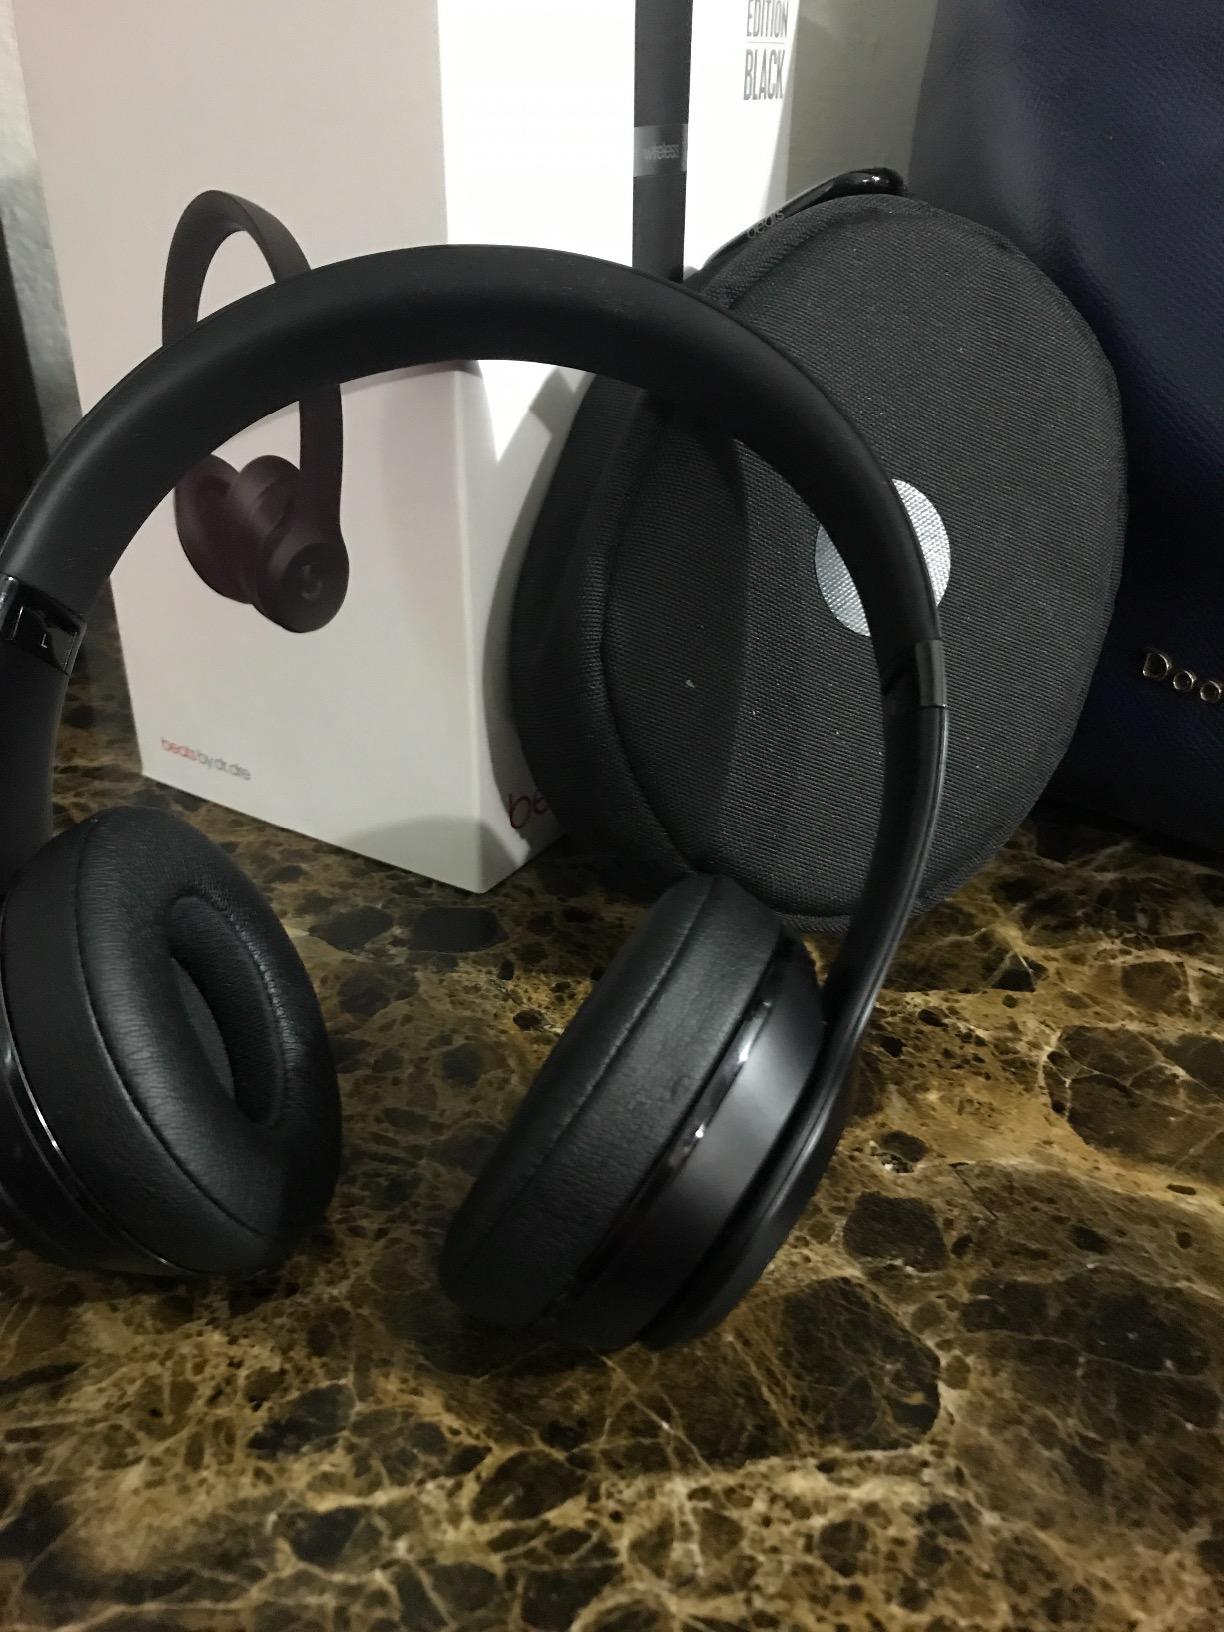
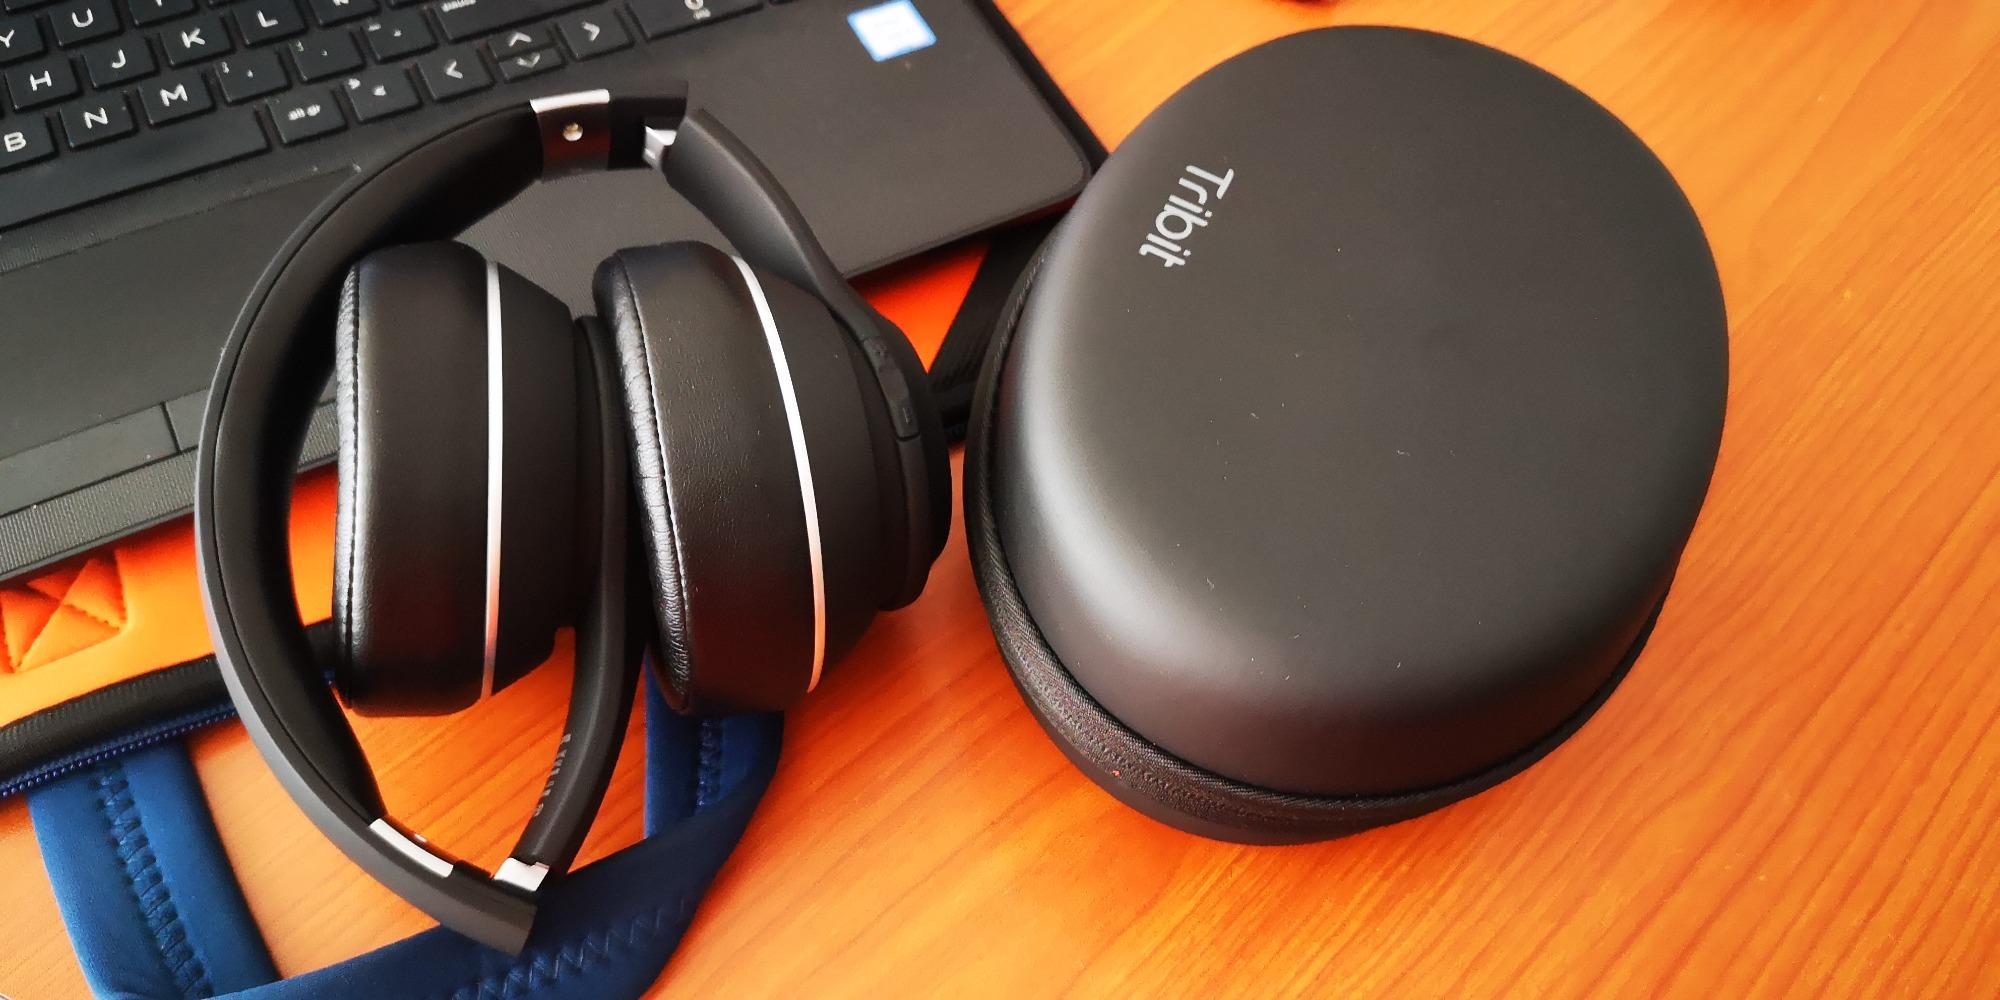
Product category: headphones
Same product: no